C/2020 F8 (SWAN)

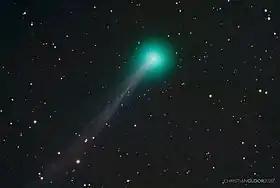
Comet C/2020 F8 (SWAN) on May 1, 2020 from Indonesia

C/2020 F8 (SWAN), or Comet SWAN, is an Oort cloud comet that was discovered in images taken by the Solar Wind Anisotropies (SWAN) camera on 25 March 2020, aboard the Solar and Heliospheric Observatory (SOHO) spacecraft. In the glare of twilight, Comet SWAN is difficult to find with 50mm binoculars even though it is still near the theoretical range of naked eye visibility. The comet has dimmed since May 3. As of perihelion, the comet is very diffuse, does not have a visible nucleus and is not a comet that will be noticed by inexperienced observers. It is likely that the comet disintegrated.